Barangaroo, New South Wales

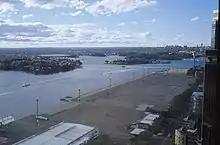
The undeveloped area in 2009

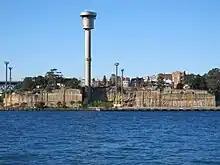
A campaign to save the Sydney Harbour Control Tower, long considered an eye sore, for its maritime heritage ultimate failed with the redevelopment of Barangaroo Reserve

From the 1850s to the 1880s the docks and shipyards in East Darling Harbour multiplied tremendously, going from a coal and ferry drop off point to a hub of commercial shipping activity. During the gold rush, labour shortages plagued the docks as most poor labourers headed out to the gold fields in Victoria to strike it rich. The companies had to become more flexible in meeting worker demands so they offered better pay and working conditions to workers who stayed in Sydney. In the 1860s storage facilities and warehouses had to be built out on Millers Point to accommodate the massive number of bulk goods flowing through the port. By the 1870s the waterfront was covered in warehouses and storage depots, mostly holding the treasured export of the time, wool.